SraG RNA

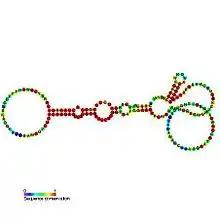
Predicted secondary structure and sequence conservation of SraG

SraG (small RNA G) is a small non-coding RNA (ncRNA). It is the functional product of a gene which is not translated into protein.